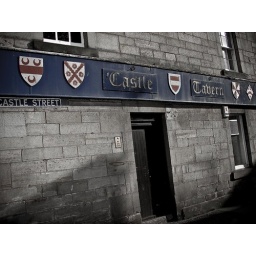
Castle tavern in castle street